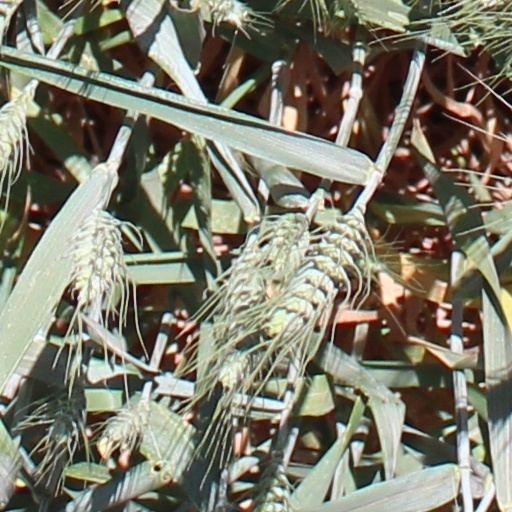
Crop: wheat